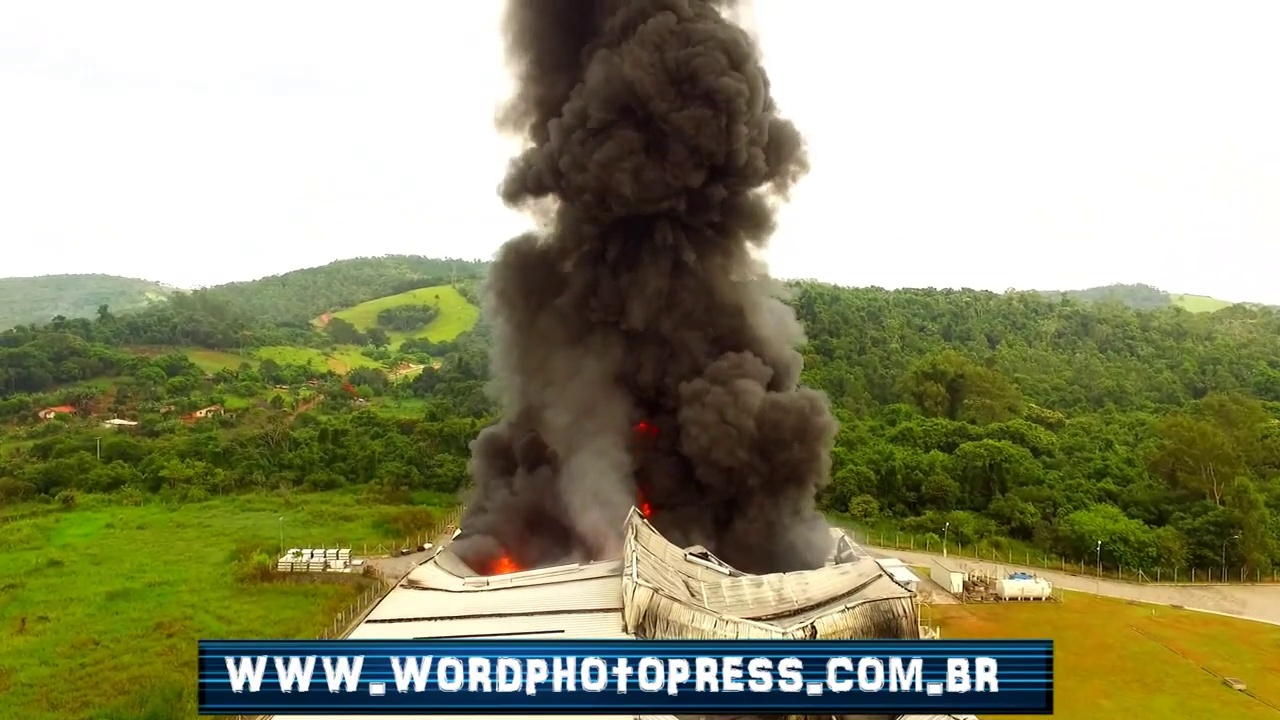
Fire: yes
Smoke: yes